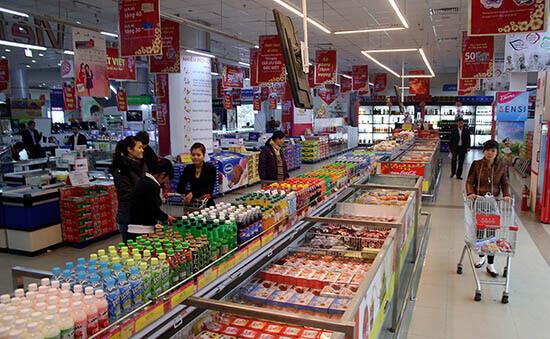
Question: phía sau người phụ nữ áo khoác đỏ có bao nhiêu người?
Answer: phía sau có một người đàn ông